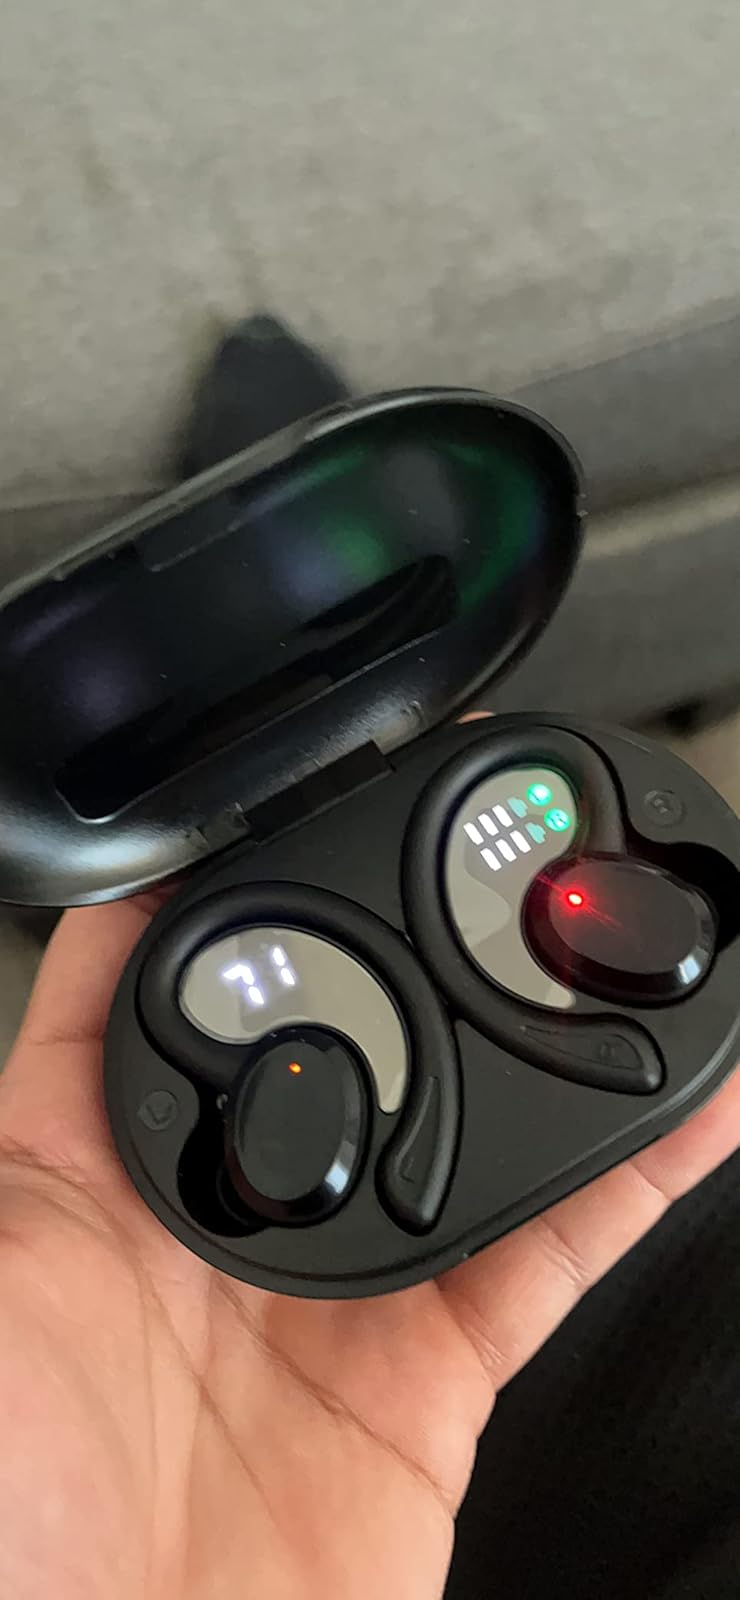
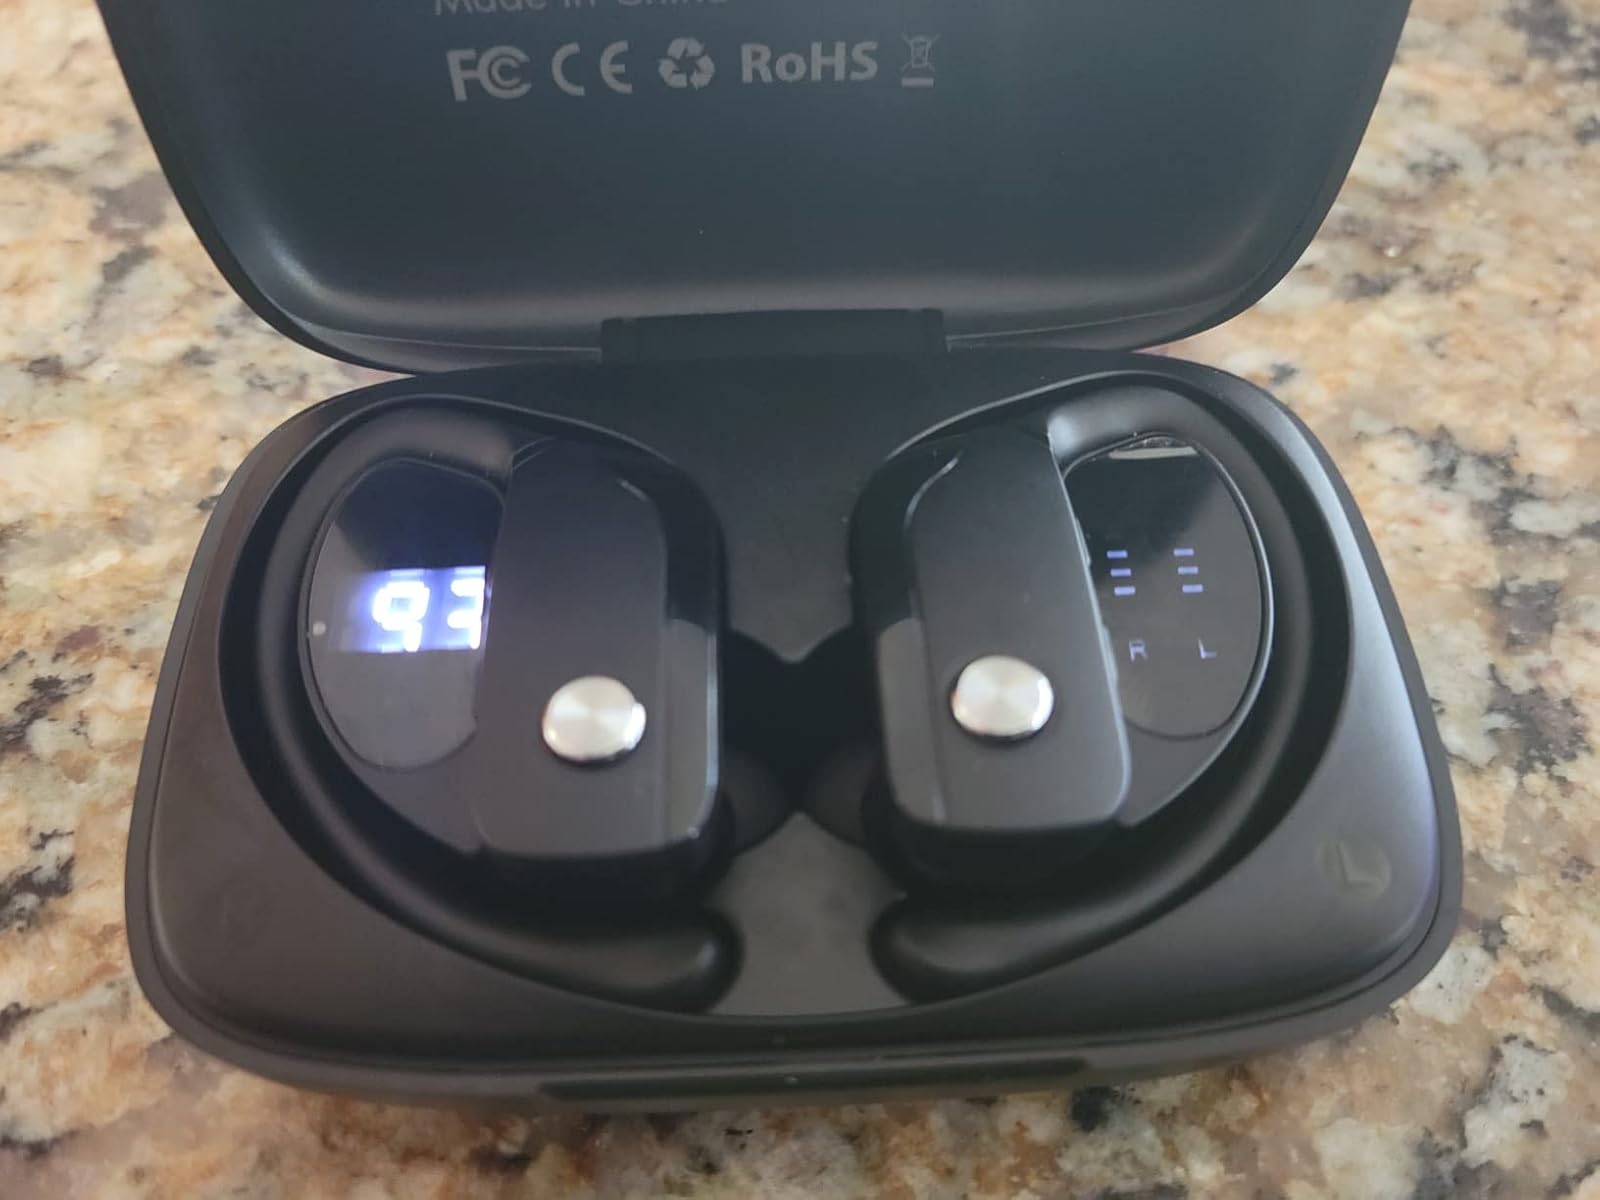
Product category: earbuds
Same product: no